M Street Park

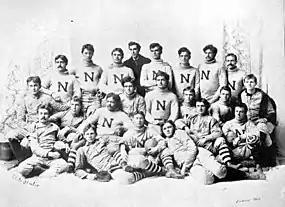
The 1894 Nebraska football team played both of its home games at M Street Park

Nebraska hosted its first game at M Street Park on October 24, 1892, a 6–0 victory over Illinois attended by approximately 800 people in bleachers on the field's north and south ends (Lincoln Park was used to host the only other 1892 game in Lincoln). During a game the following year, a 10–10 tie against Baker ended with police intervening to prevent students from rushing the field and assaulting a Baker player who served as the game's umpire.